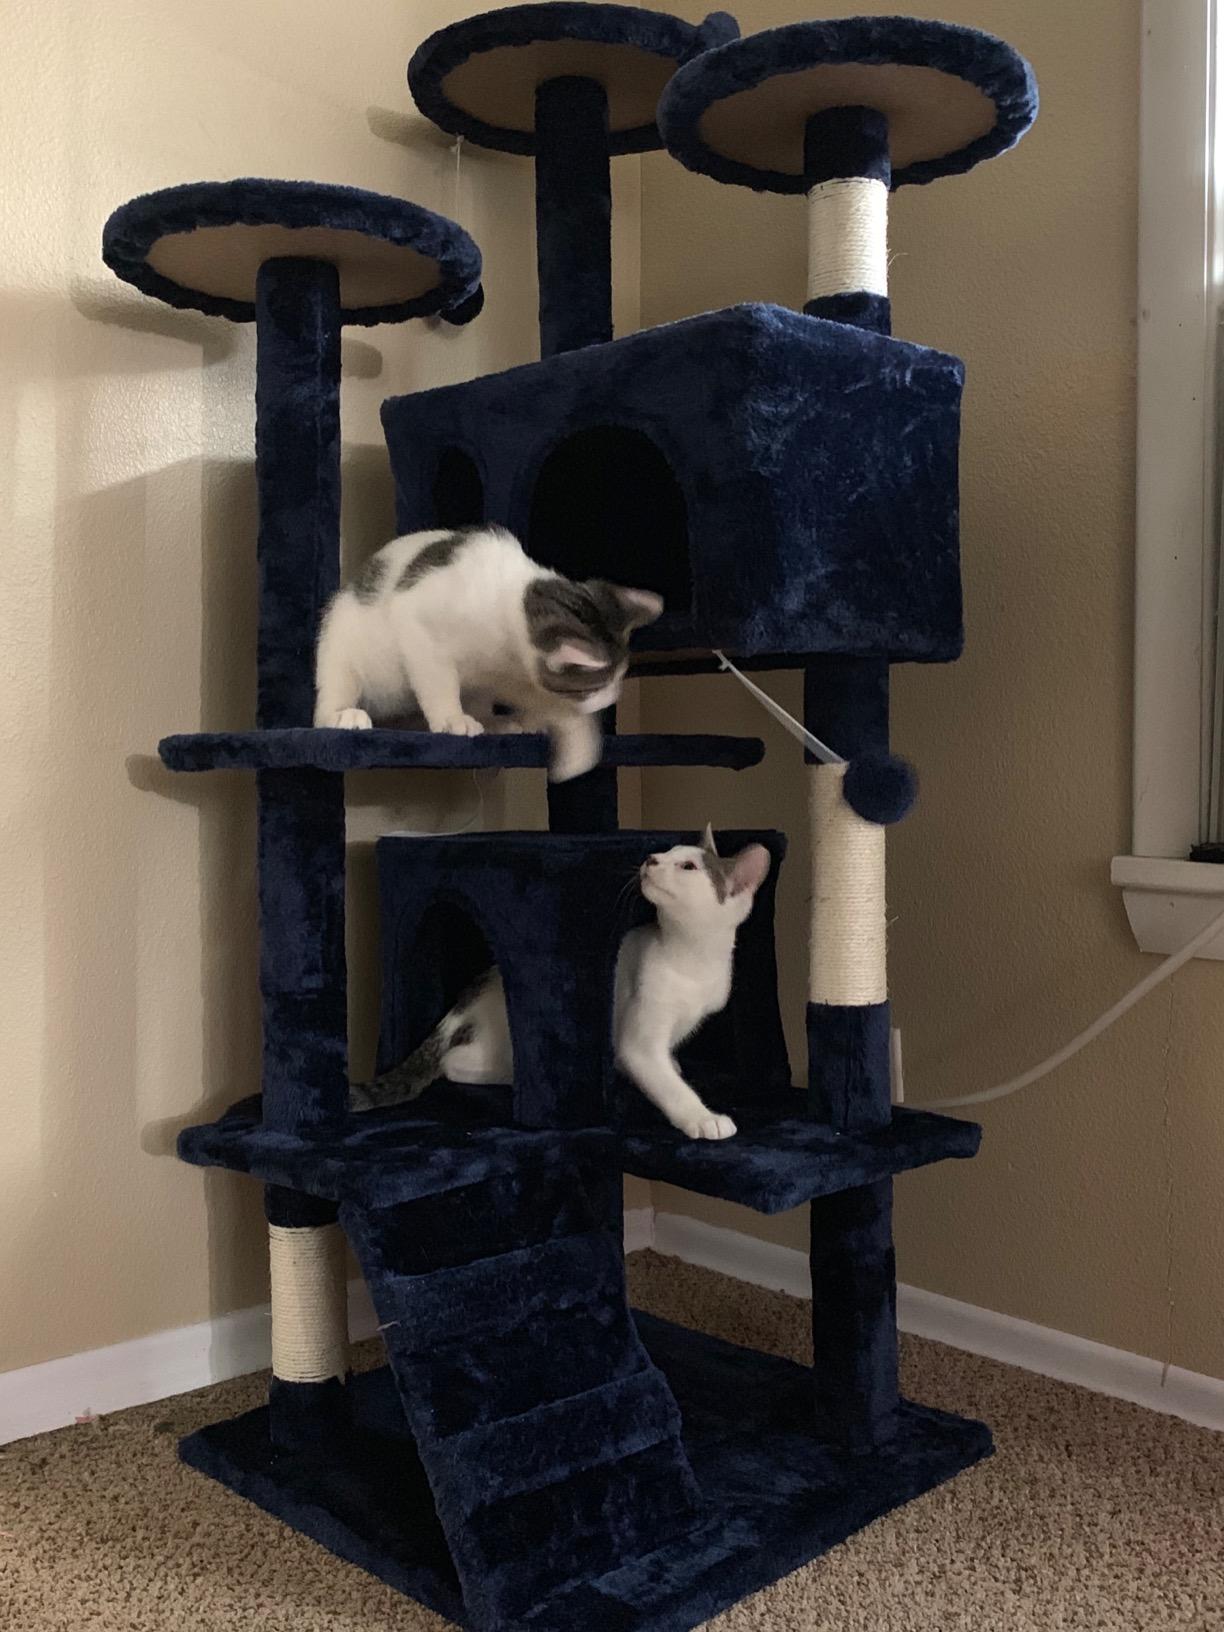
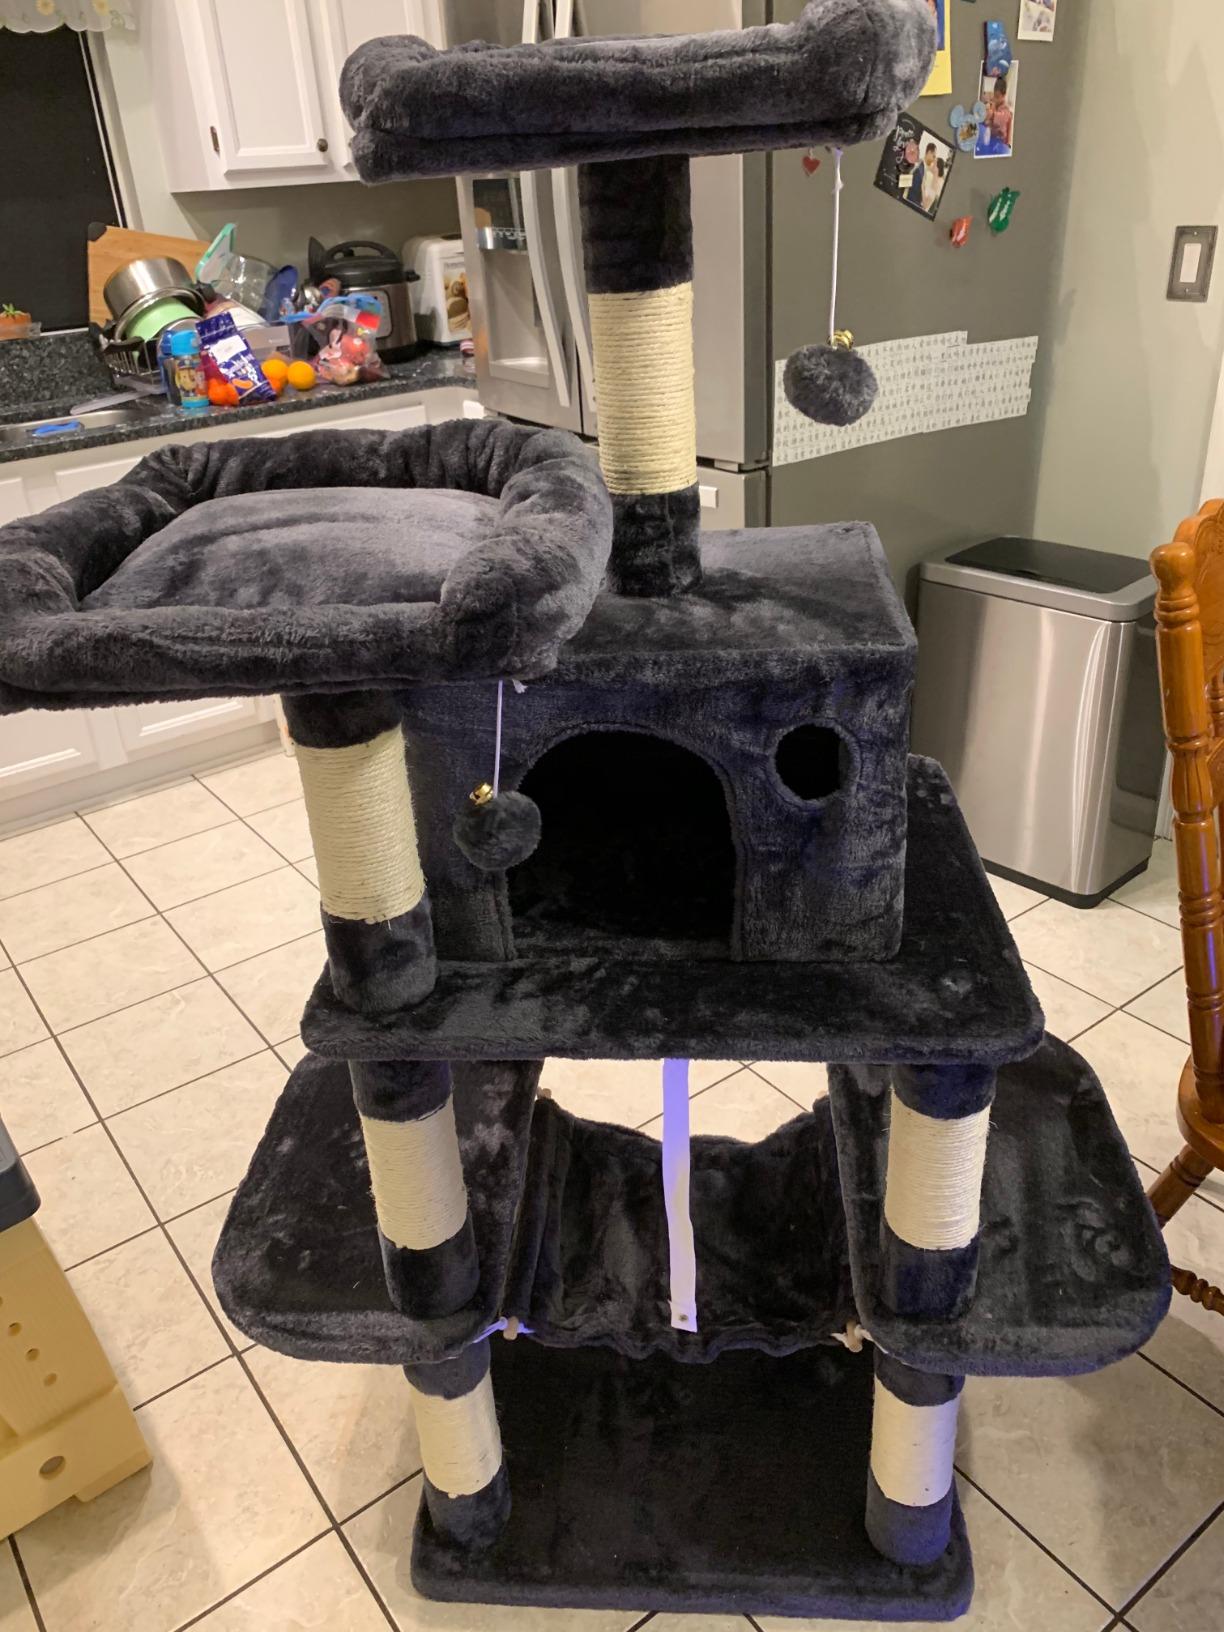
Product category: items_cat tree
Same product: no